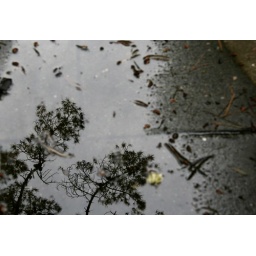
Reflection of trees in a puddle while walking around Upper Market.